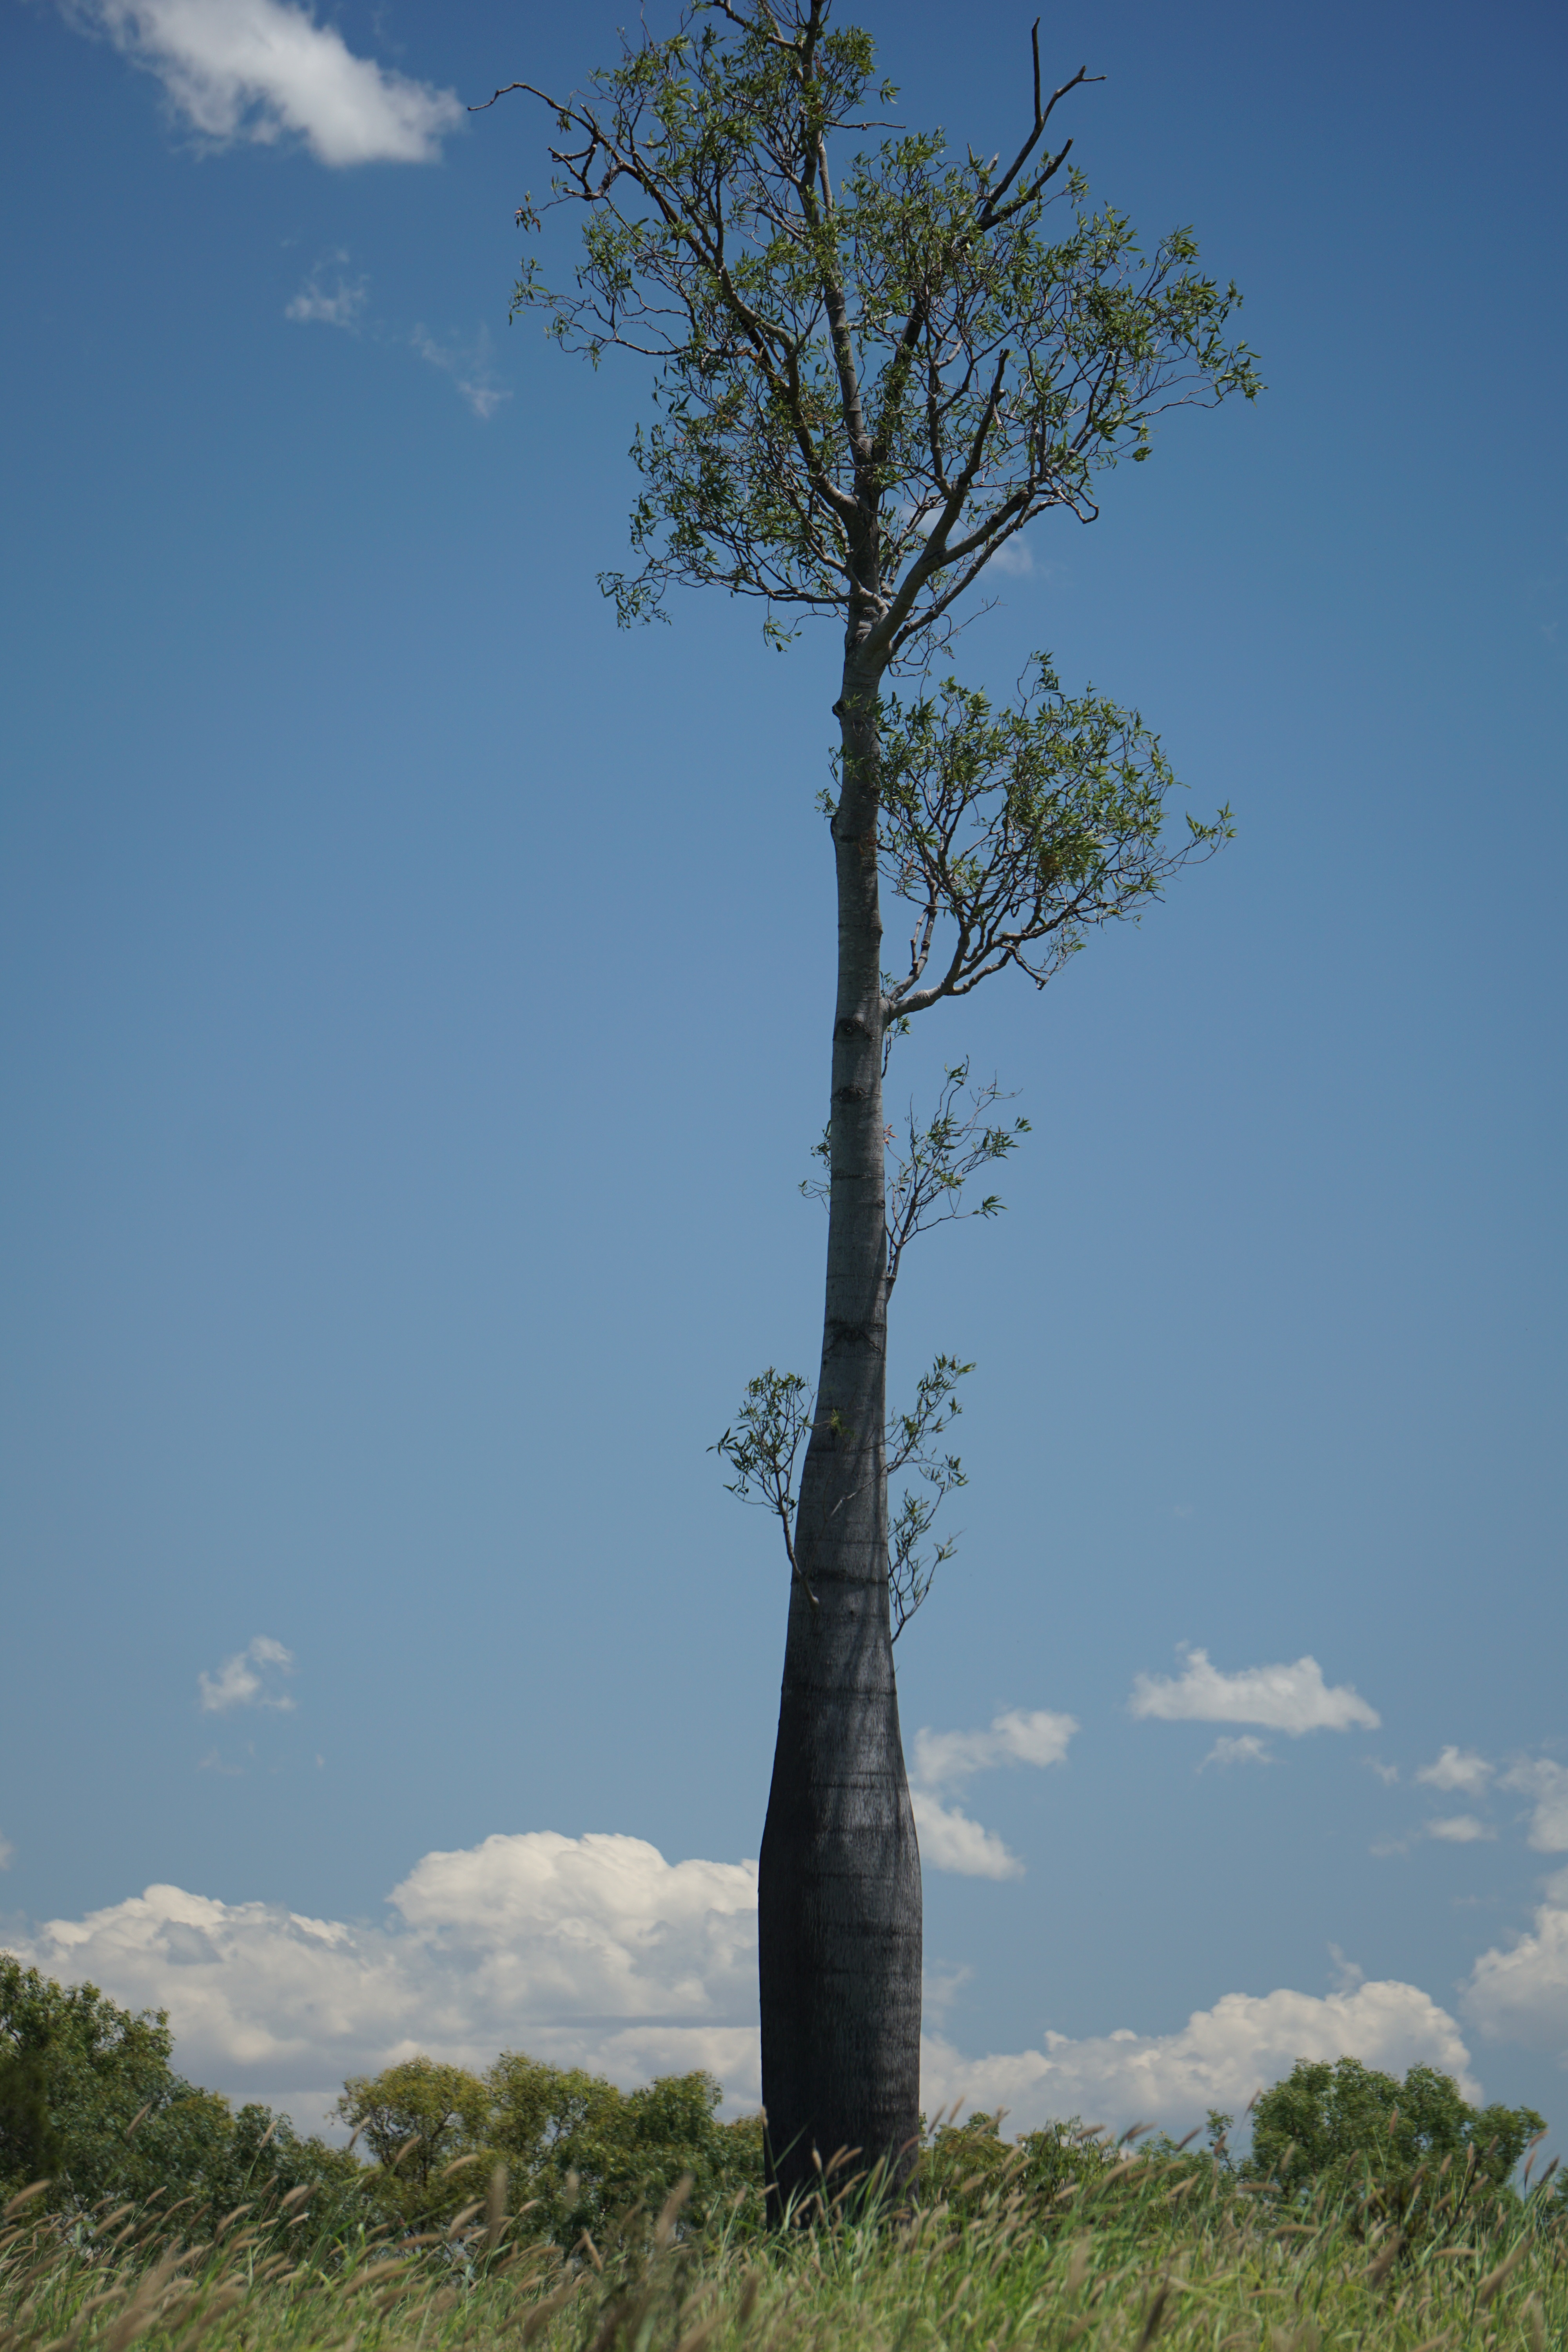
landscape, tree, nature, grass, mountain, cloud, plant, sky, hill, flower, wind, trunk, australia, queensland, ecosystem, unique, rural area, flowering plant, bottle tree, brachychiton rupestris, woody plant, land plant, arecales